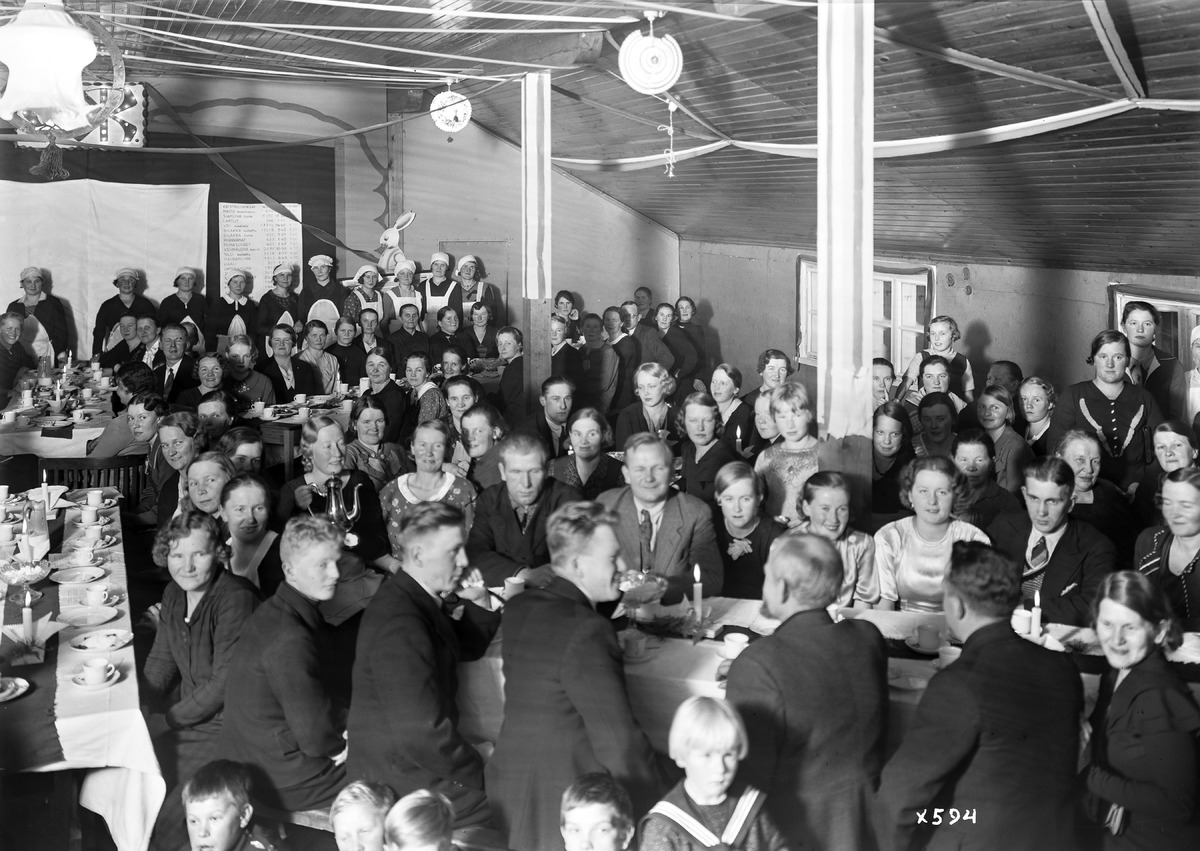
Oulun osuuskaupan jäsenperheittensä naisille järjestämän kodinhoitokurssin lopettajaistilaisuus Oulussa
The ending ceremony of a housekeeping course organized by Oulu Consumer Cooperative for the women of their members' families in Oulu
sisällön kuvaus: Oulun osuuskaupan jäsenperheittensä naisille järjestämän kodinhoitokurssin lopettajaistilaisuus Oulussa 9.11.1935. content description: The ending ceremony of a housekeeping course organized by Oulu Consumer Cooperative for the women of their members' families in Oulu on November 9, 1935.
Vuosi: 1935
Paikka: Suomi, Oulu, Suomi, Pohjois-Pohjanmaa, Oulu
Aiheet: Oulun osuuskauppa; sisäkuva; ryhmäkuva; kurssit; kodihoito; osuusliikkeet; naiset; consumer cooperatives; courses; housekeeping; women